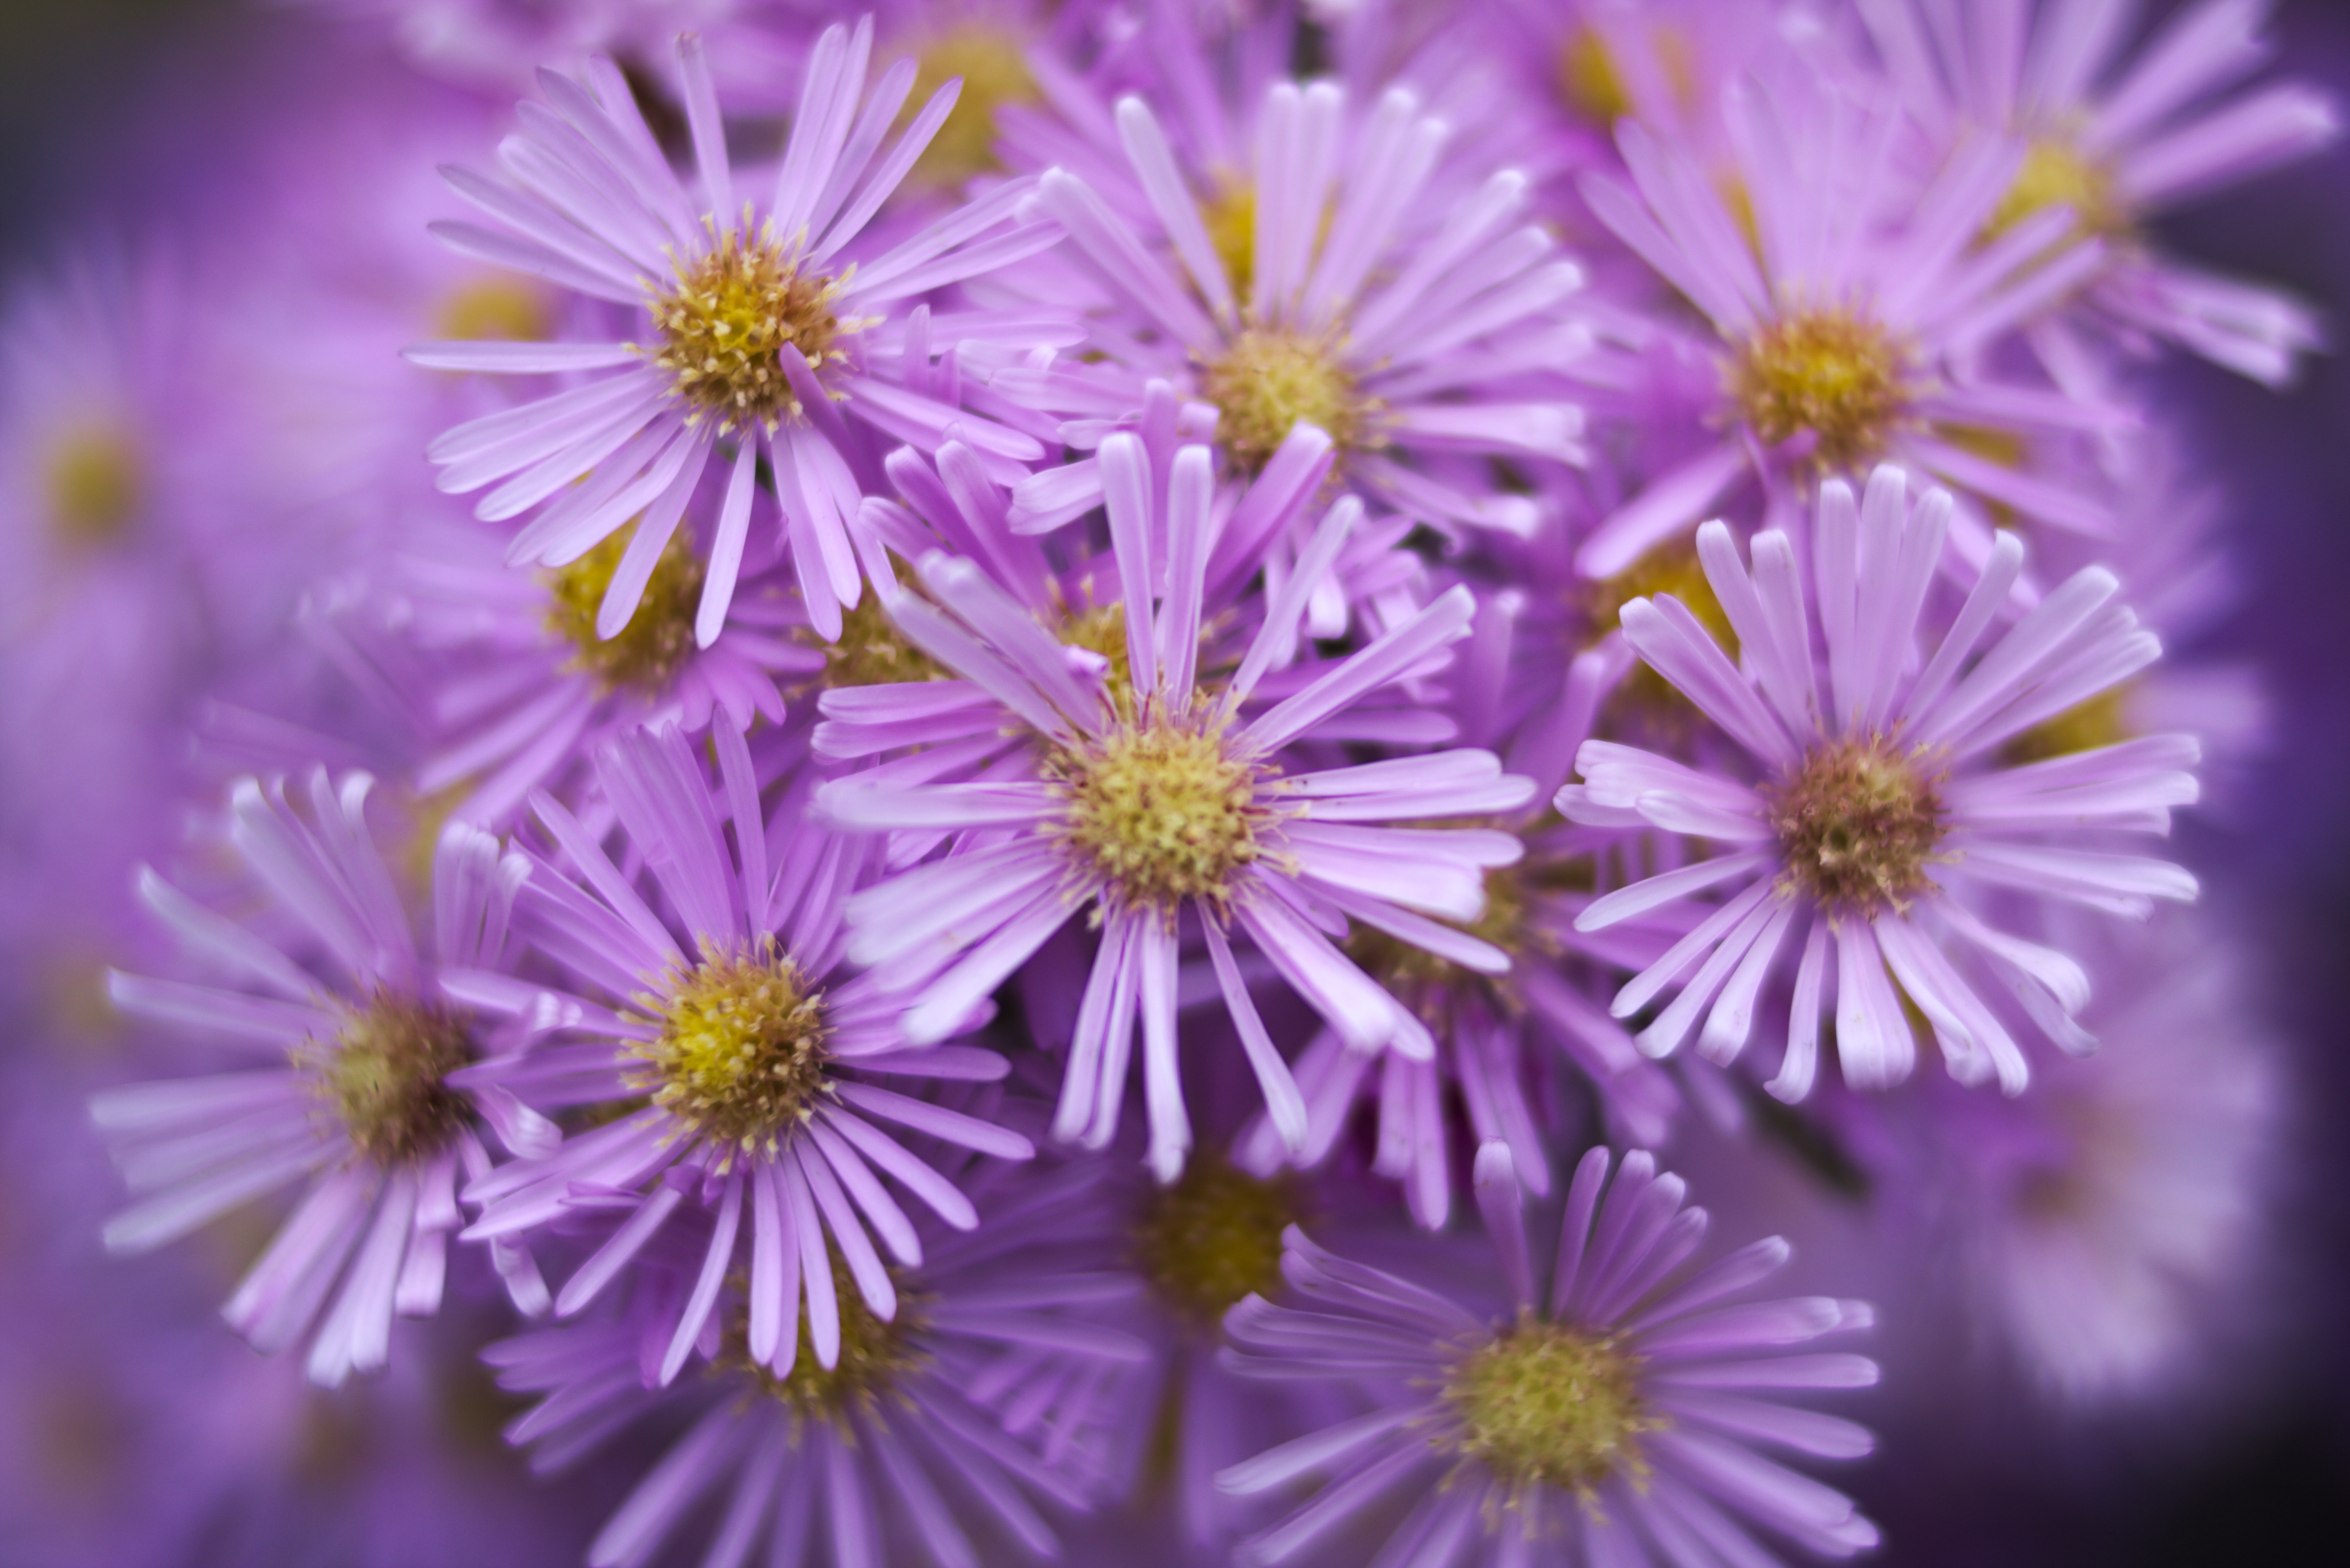
nature, blossom, plant, flower, purple, petal, bloom, city, environment, macro, autumn, yellow, closeup, close, flora, wildflower, aster, casting, macro photography, flowering plant, daisy family, annual plant, land plant